Answer in natural language. How many DiningTables are visible in the scene? Choose between the following options: 3, 1, 0, 4 or 2
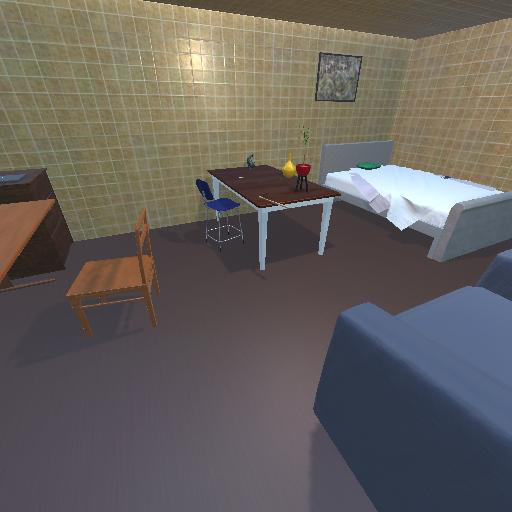
<answer>1</answer>